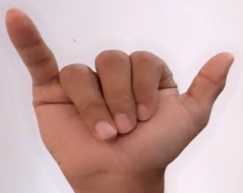
ASL sign: Y